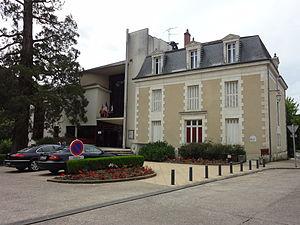
Mairie de Saint-Benoît (Vienne, France).
Saint-Benoît est une commune du Centre-Ouest de la France, située dans la banlieue sud de Poitiers, dans le département de la Vienne.